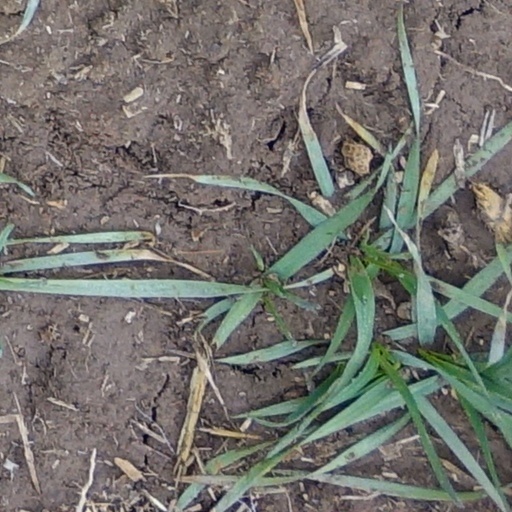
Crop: wheat